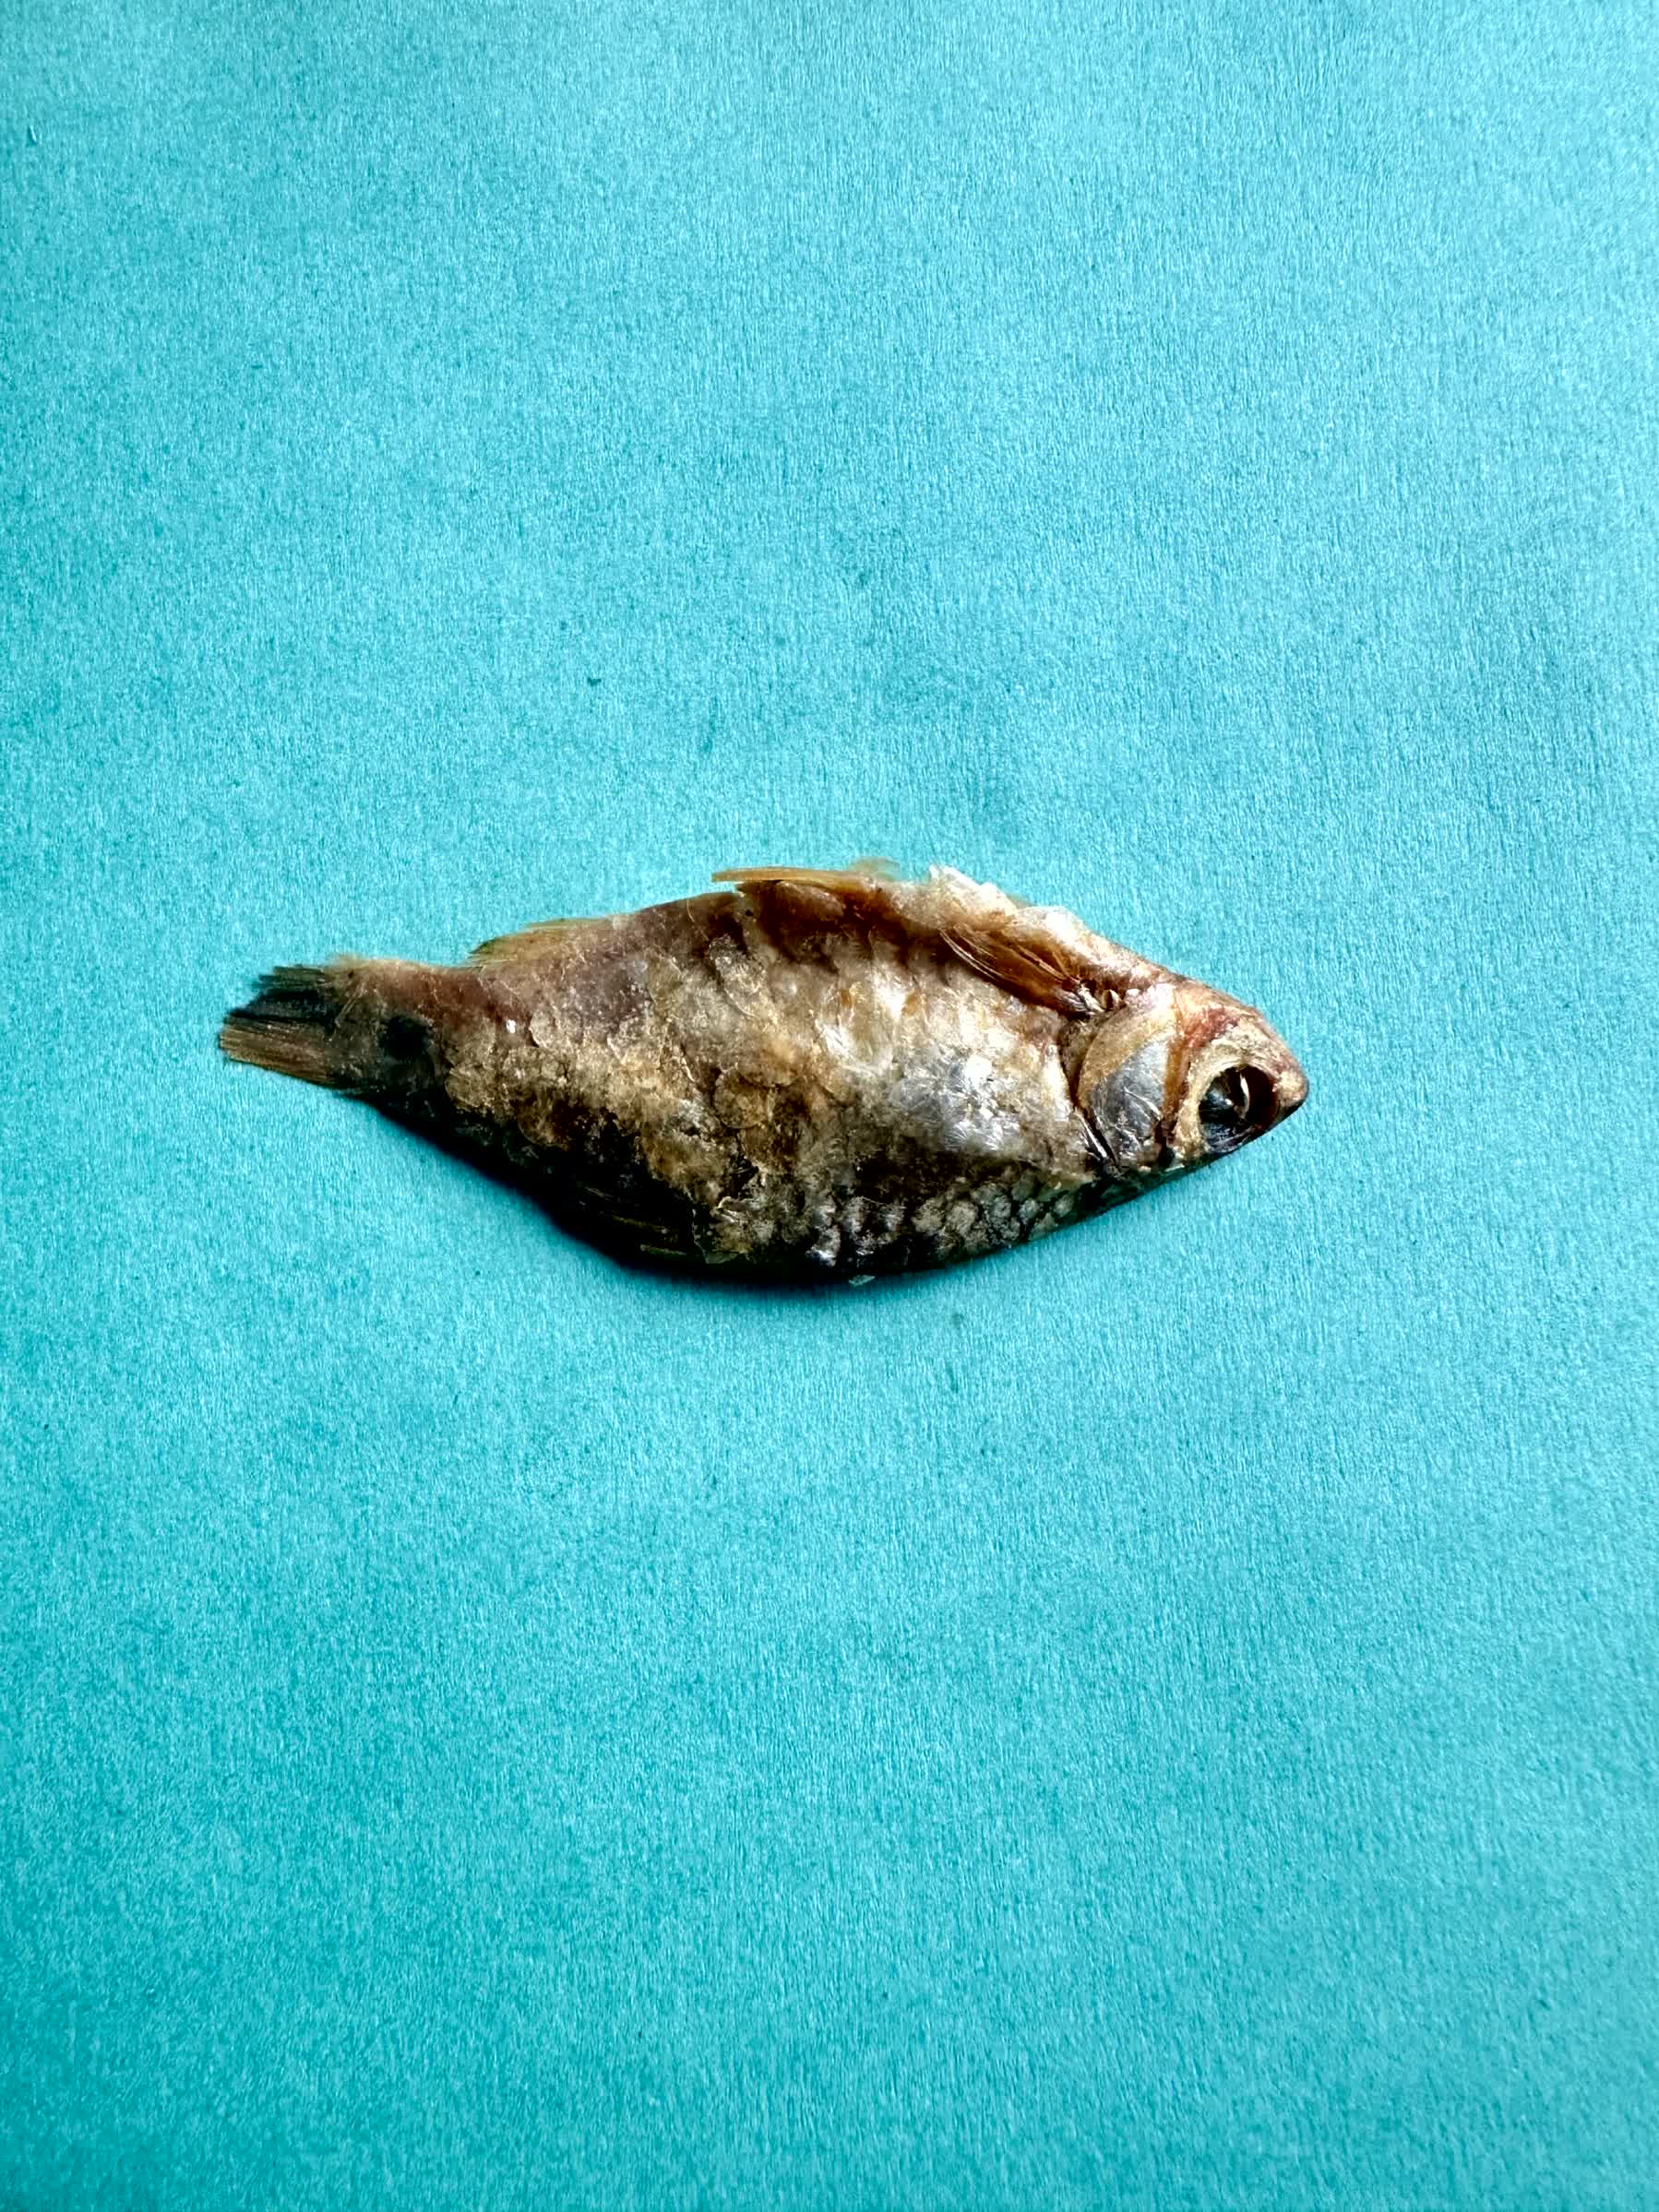
Species: puti chepa